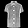
Label: Shirt